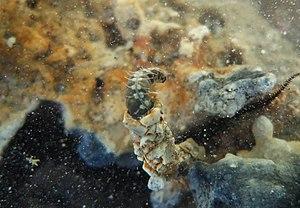
Un ver Spiochaetopterus sp. à la Réunion (dét. Pierre Noël).
L'île de La Réunion est un département d'outre-mer français situé dans le sud-ouest de l'océan Indien.
Les Chaetopteridae constituent une famille de vers polychètes sédentaires.